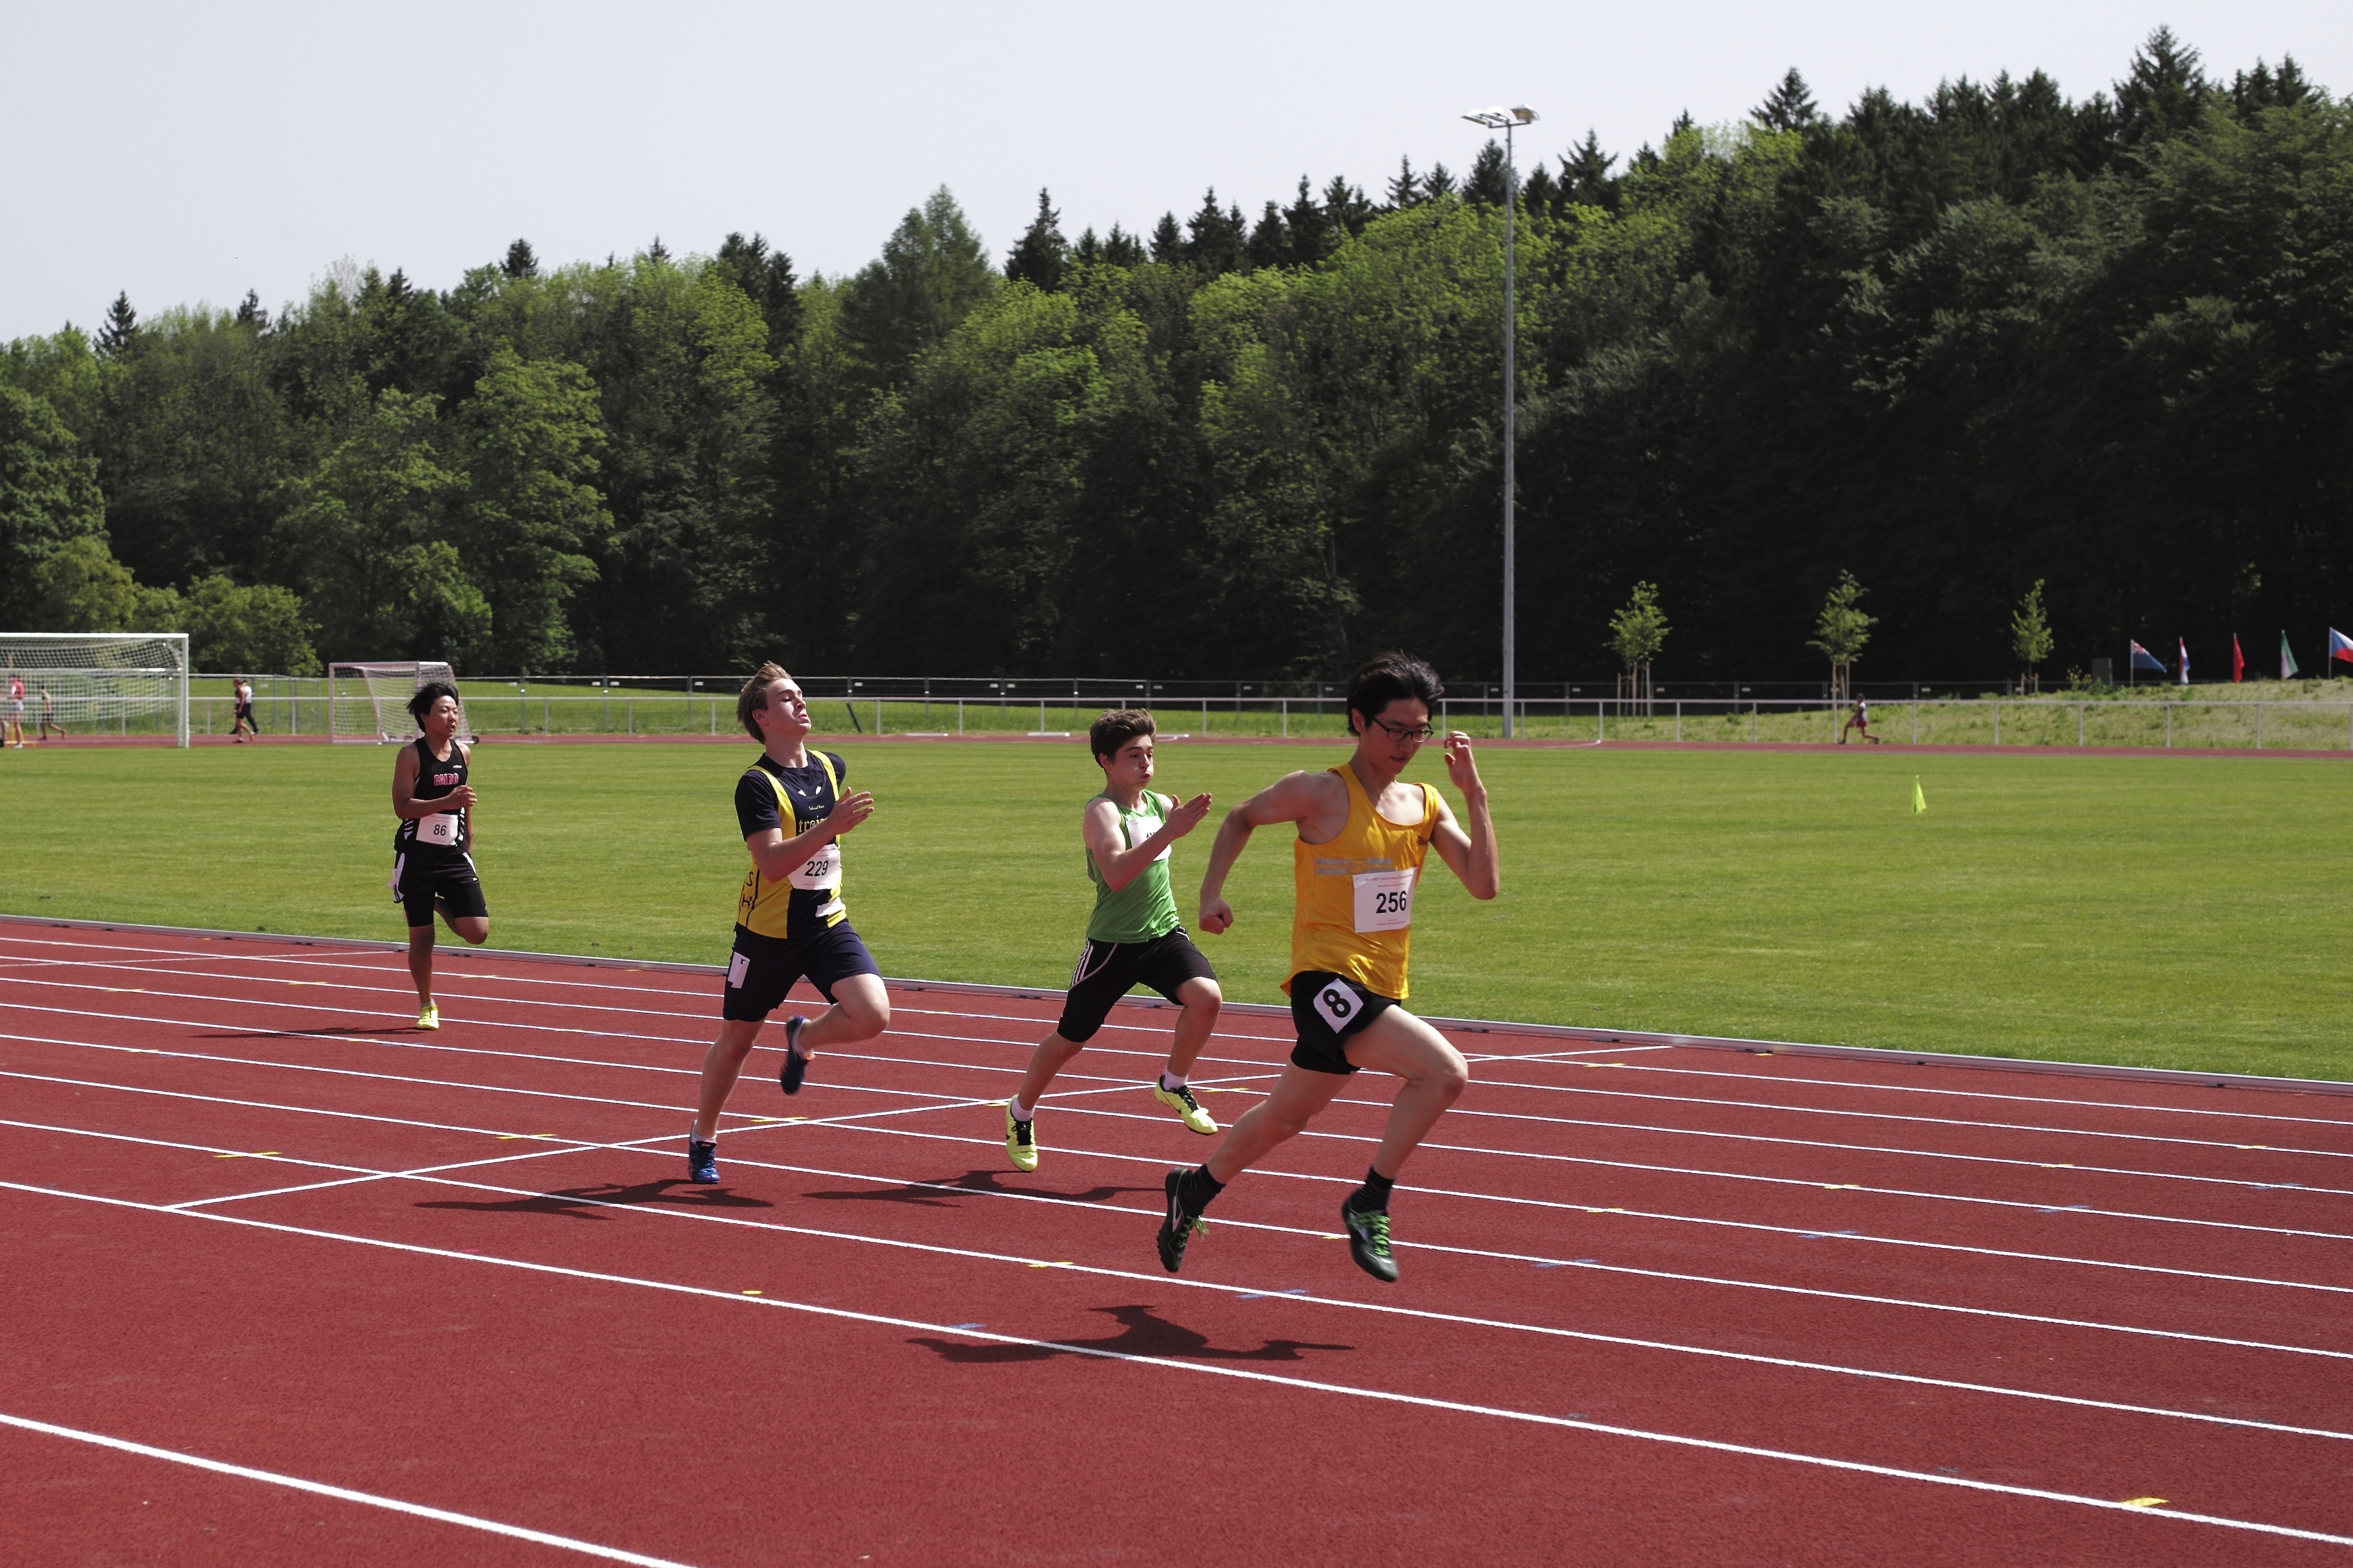
stadium, sports, athletics, sprint, human action, track and field athletics